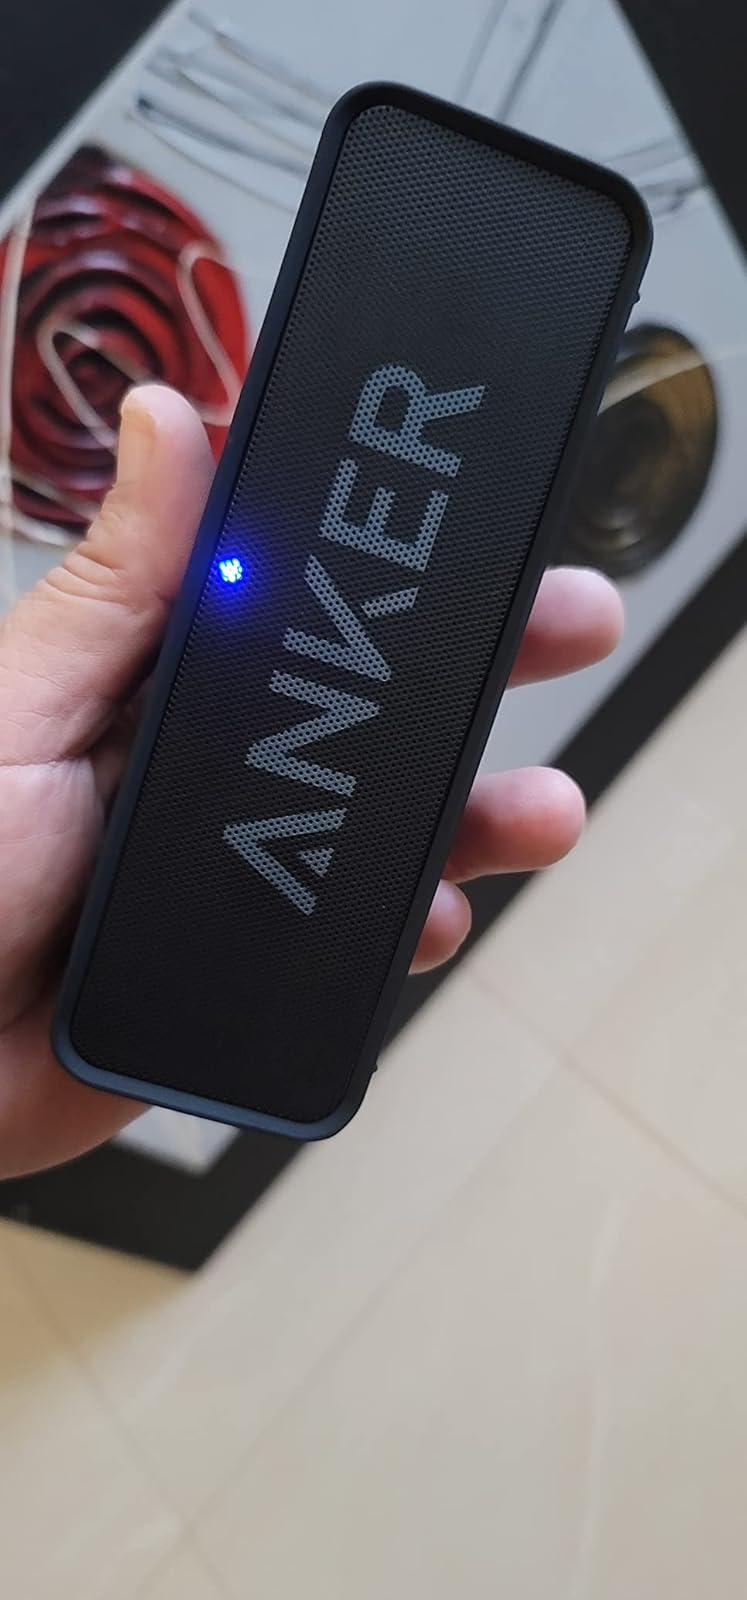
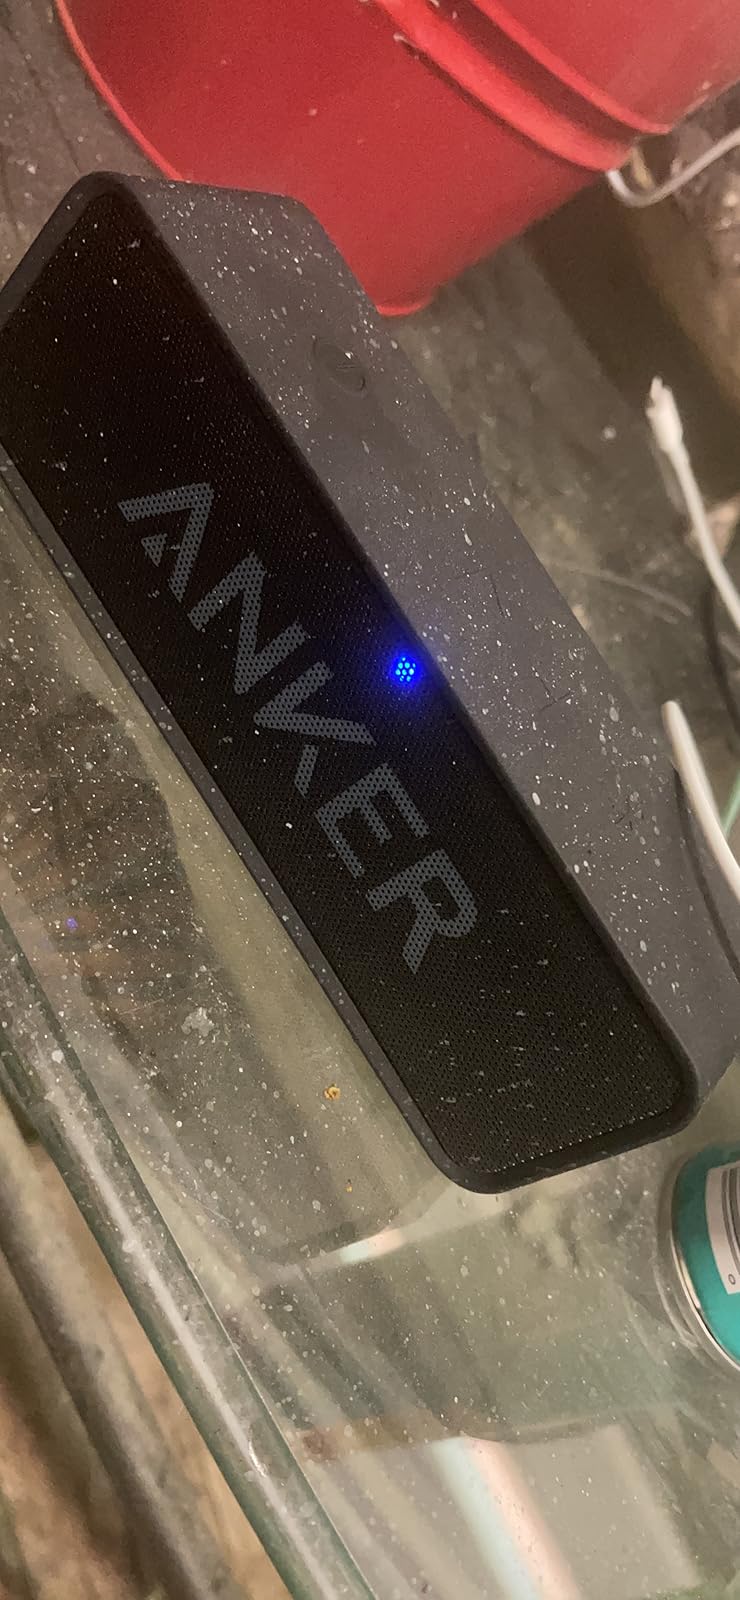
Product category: speaker
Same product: yes